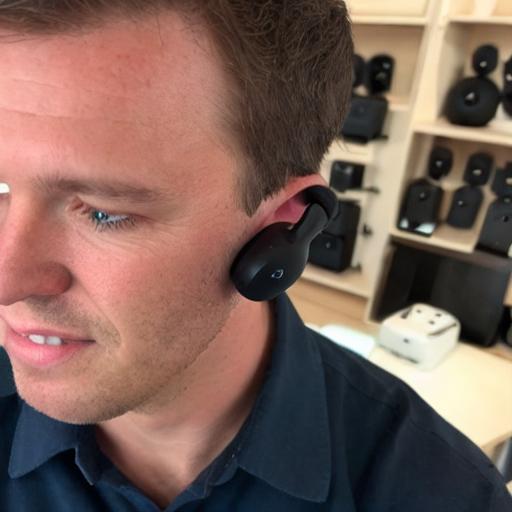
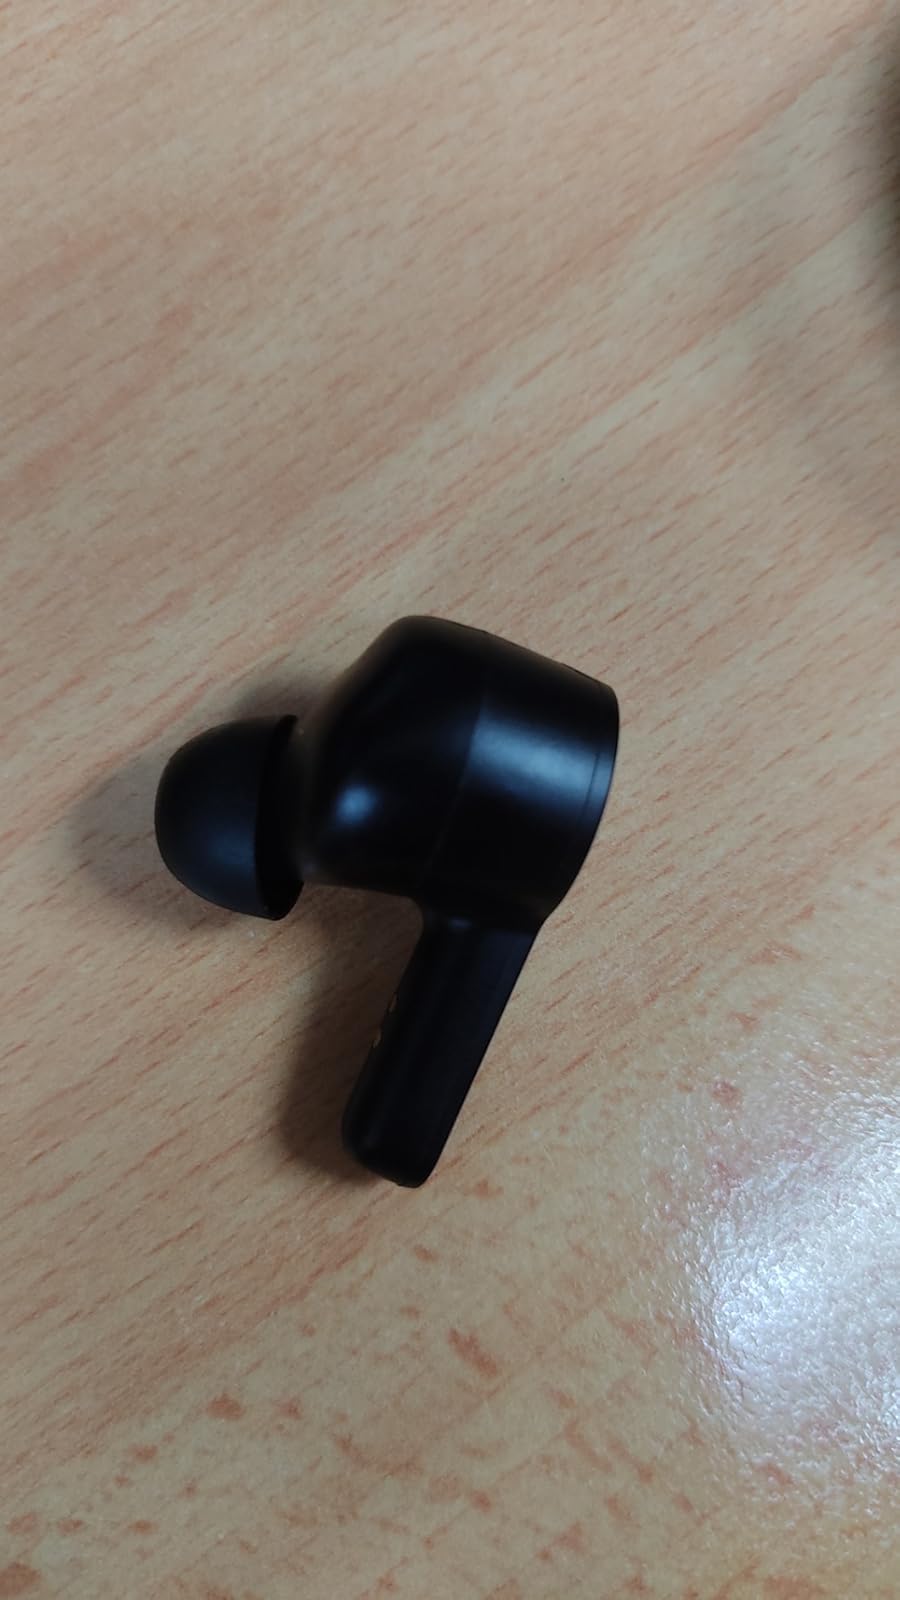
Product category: earbuds
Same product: no